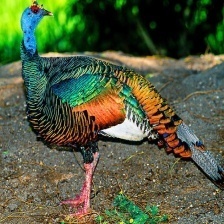
Species: OCELLATED TURKEY
Scientific name: MELEAGRIS OCELLATA